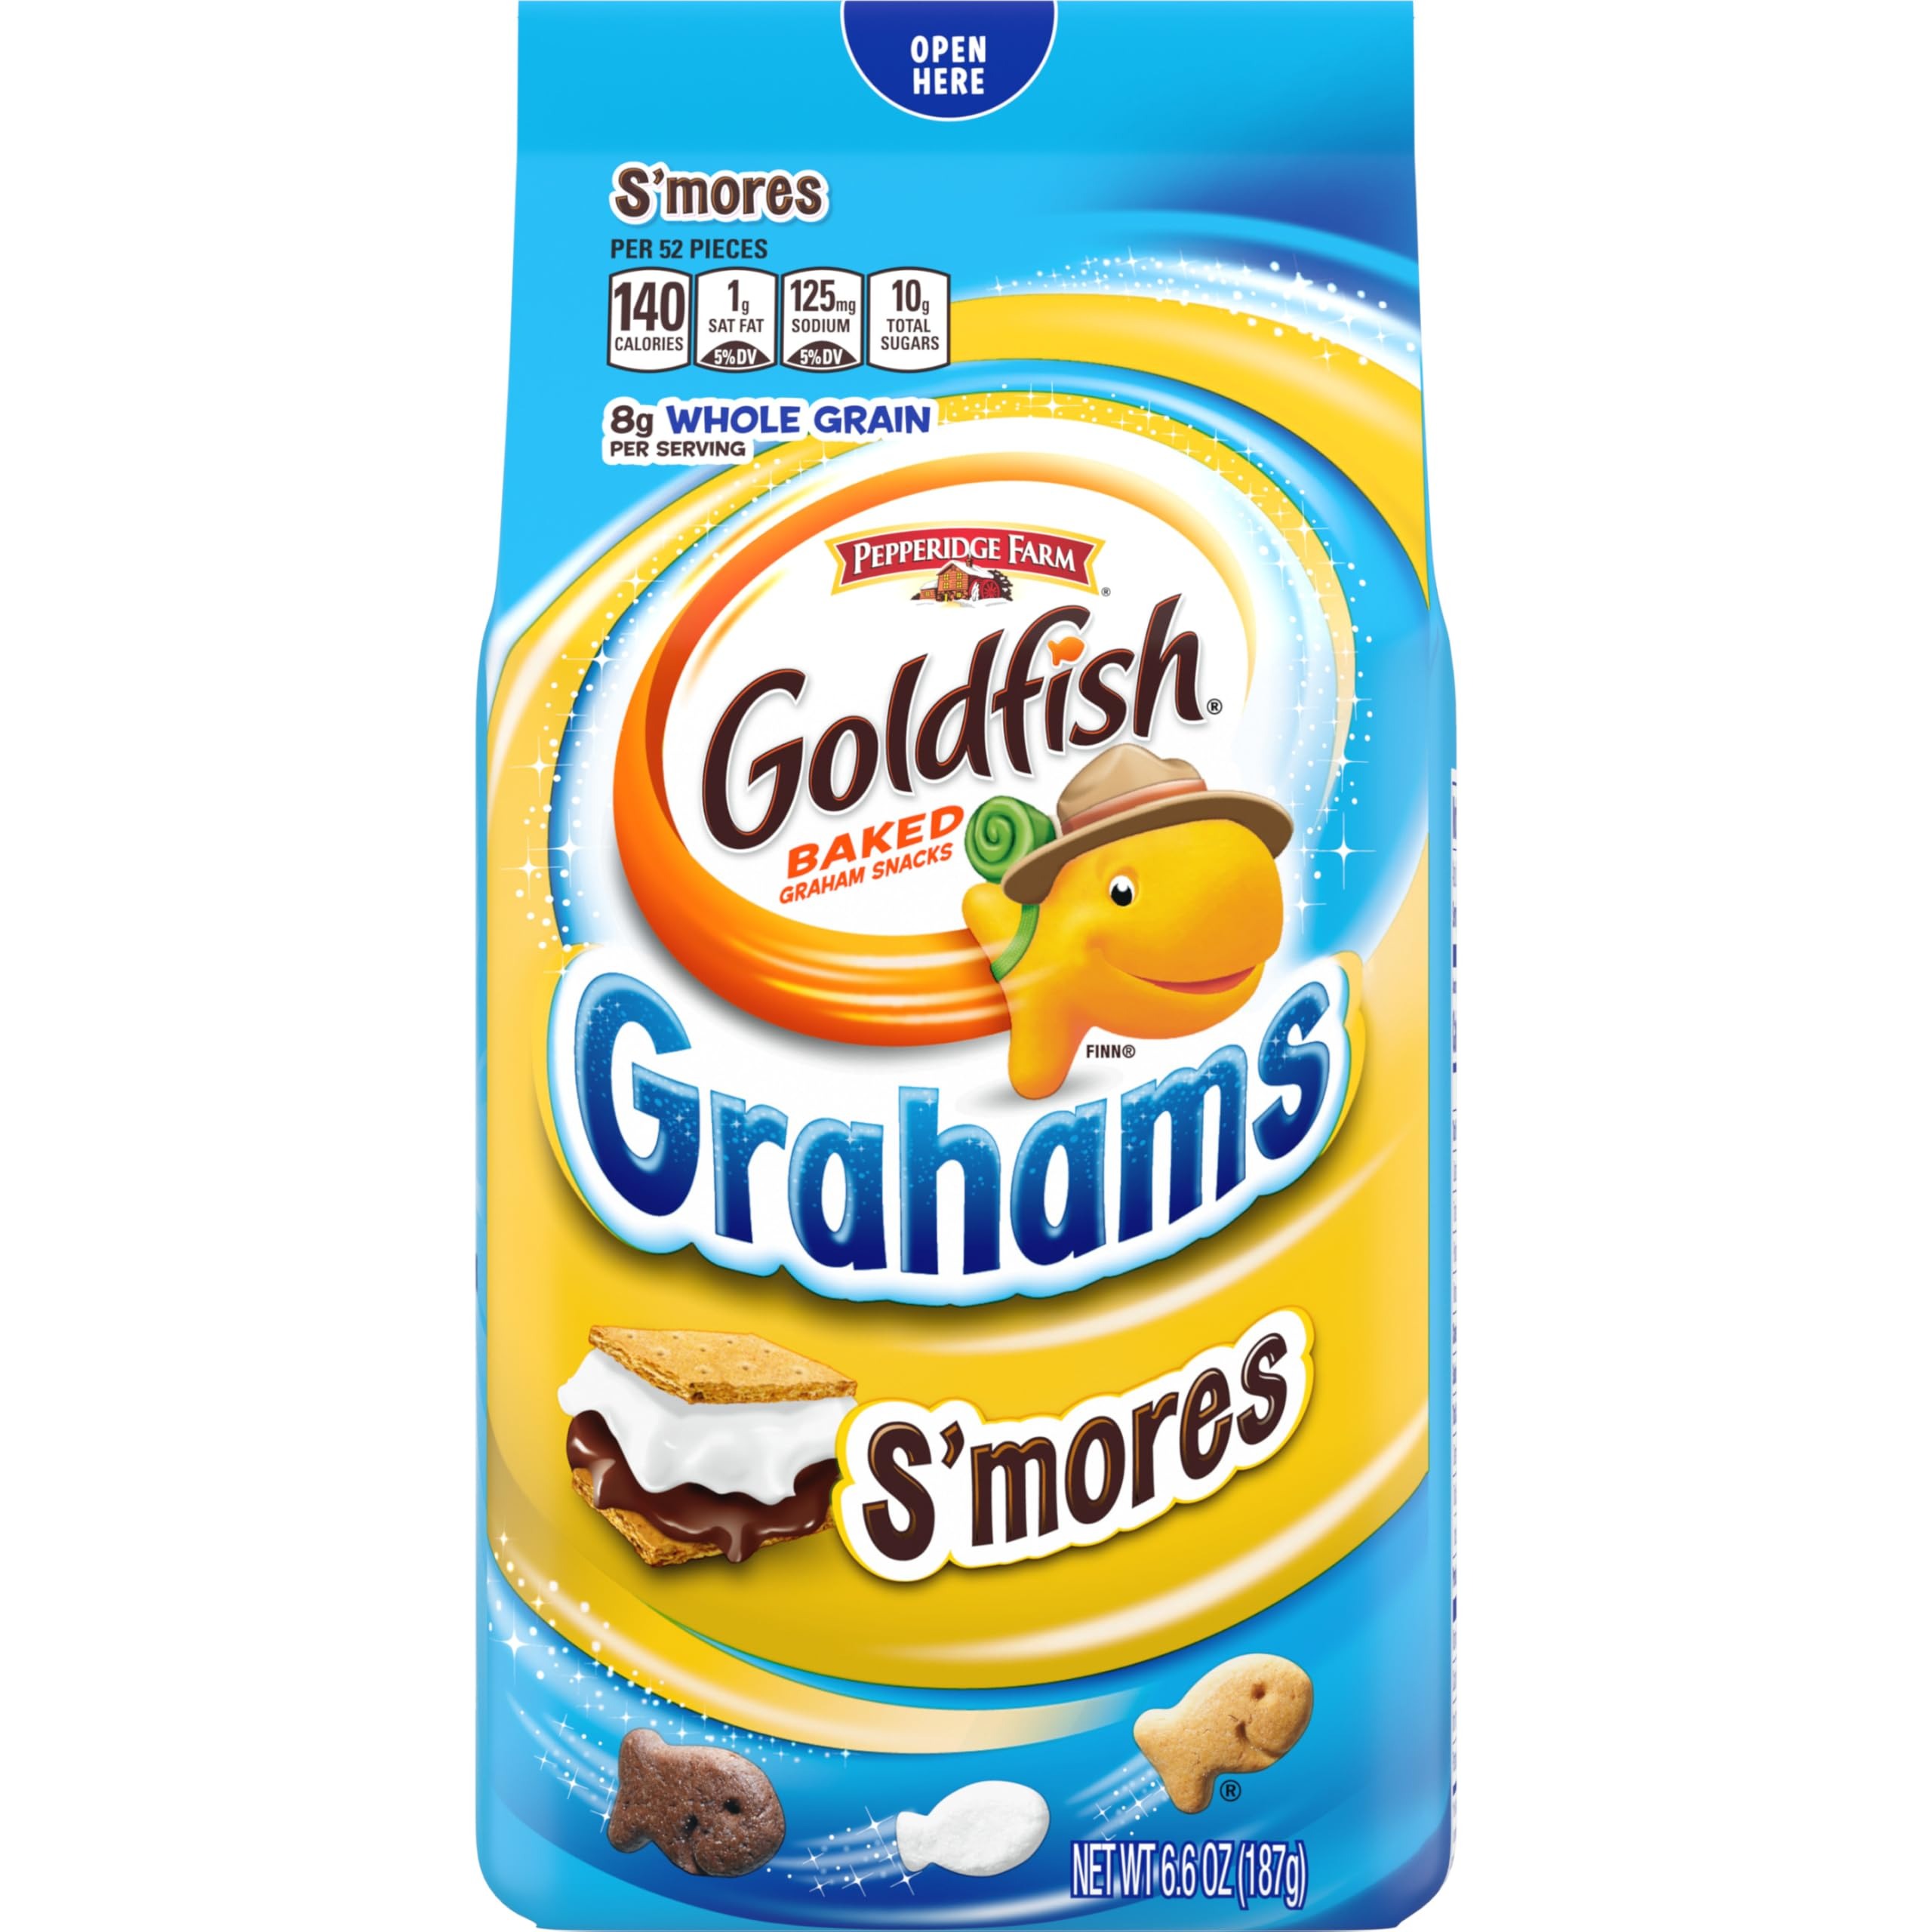
Item Name: Pepperidge Farm Goldfish Grahams S'mores Crackers, 6.6 Oz
Bullet Point 1: GREAT S’MORES FLAVOR: These playful snacks taste like the all-time favorite flavor combo of graham crackers, chocolate, and marshmallows
Bullet Point 2: A SNACK EVERYONE CAN FEEL GOOD ABOUT: Baked with no artificial flavors or preservatives
Bullet Point 3: EXTRA GOODNESS: There are 8 grams of whole grain in every serving of Goldfish graham crackers
Bullet Point 4: PERFECT FOR SHARING OR FOR ENJOYING SOLO: The great taste of Goldfish Grahams S’mores snack crackers is perfect for hanging out with friends, or taking a snack break any time the mood hits
Bullet Point 5: GO FOR THE HANDFUL: The 6.6-ounce bag of Goldfish crackers works perfectly at lunchtime, snack time, or for sharing later with family and friends
Value: 6.6
Unit: Ounce

Price: 2.99